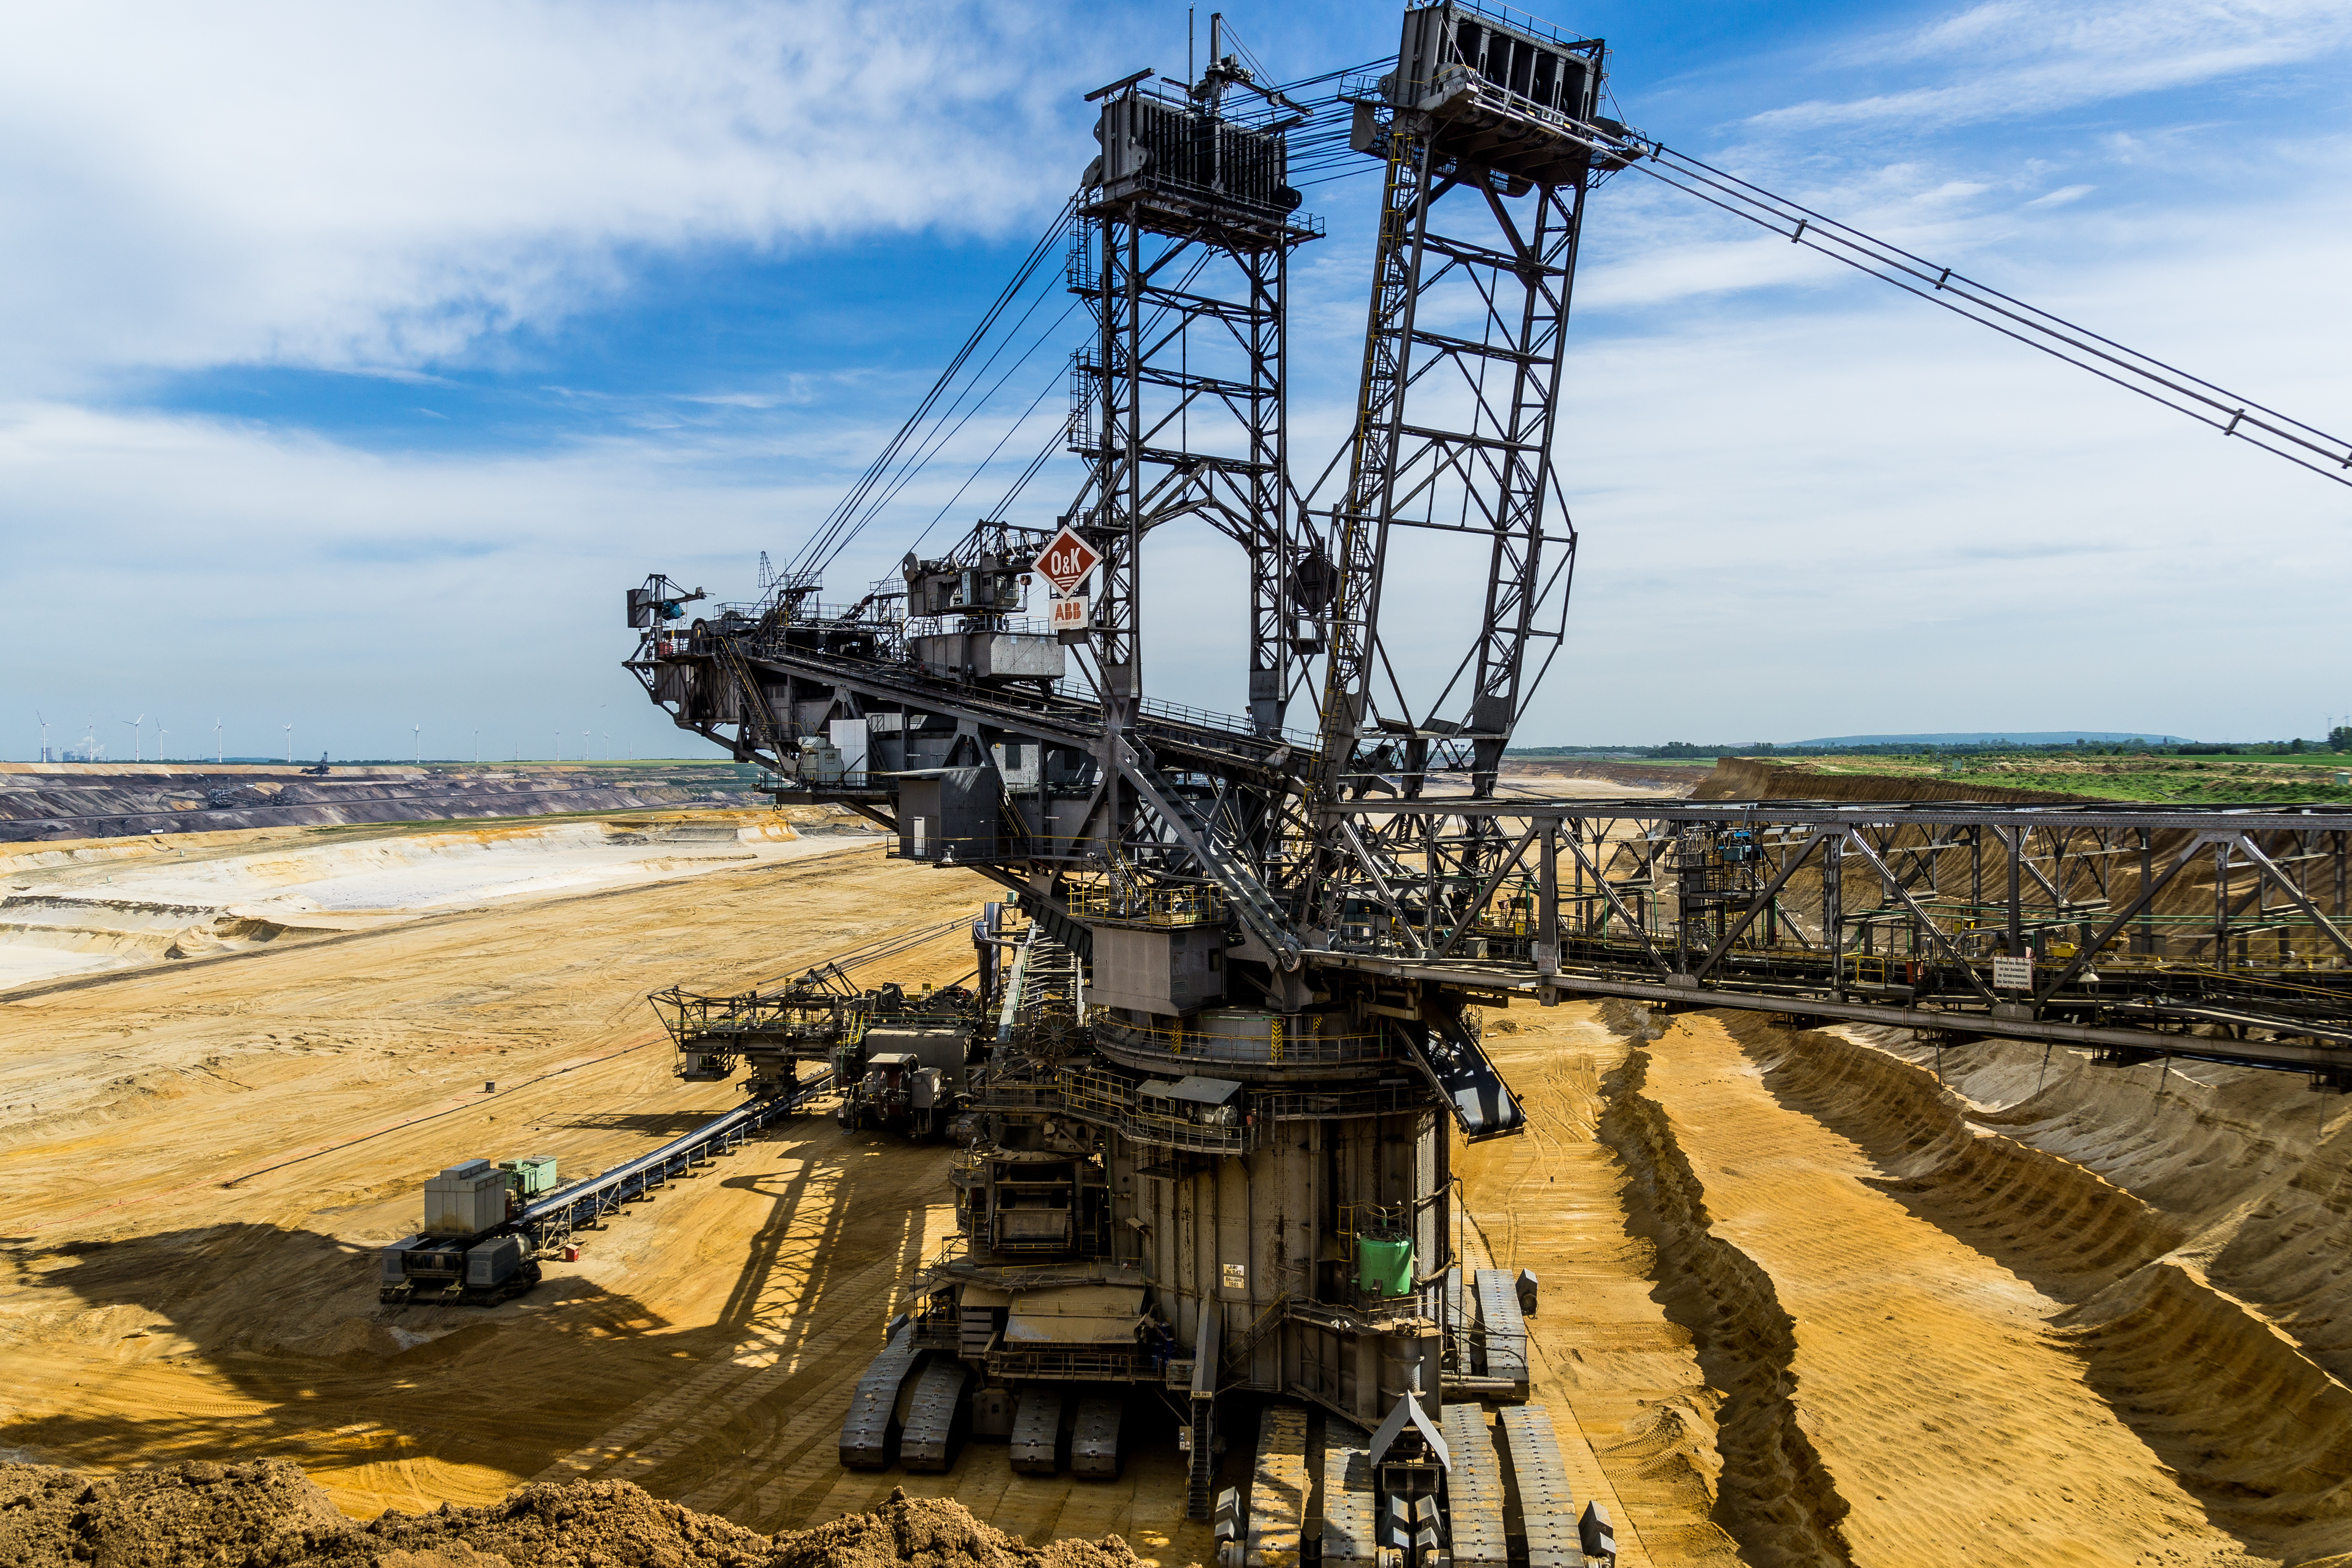
transport, vehicle, machine, industry, huge, excavators, construction equipment, garzweiler, open pit mining, bucket wheel excavators, brown coal, stock photo, oil field